Arden (automobile)

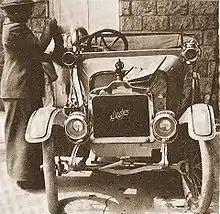
1913 Arden 8-96 hp

The Arden was a British automobile manufactured from 1912 to 1916 in Balsall Common, near Coventry. Starting out as a light and somewhat crude cyclecar, by the time production finished four years later, it had grown into a well-made four-cylinder car, featuring full four-seater coachwork.